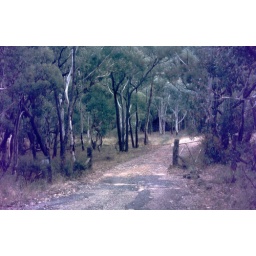
Small wooden cabin set in trees, higher up the hill at Walang. New South Wales.